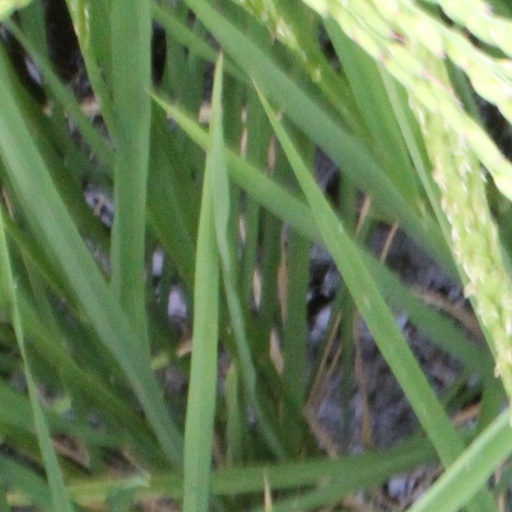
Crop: rice